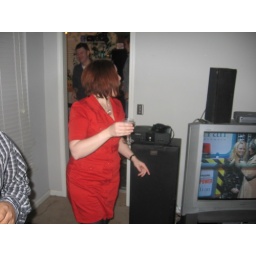
Myra in her little red dress